Ahmad Albar

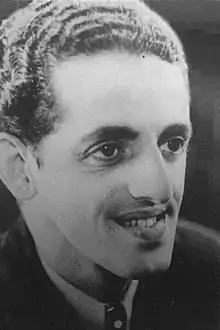
Syech Albar 1939, father of Ahmad Albar

Albar was born in Surabaya, East Java on 16 July 1946 to Syech Albar and his wife Farida Alhasni. Both of his parents were of Arab descent. He was the couple's fourth child. In 1958 he played in the film "Djenderal Kantjil" ("General Kancil").